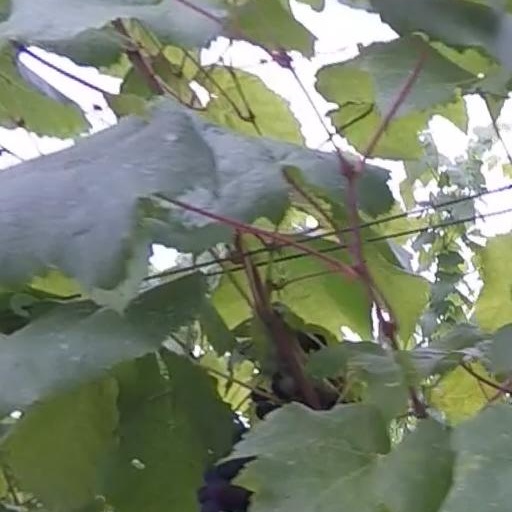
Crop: grape